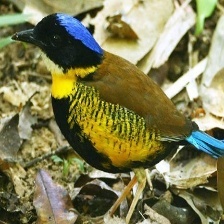
Species: GURNEYS PITTA
Scientific name: HYDRORNIS GURNEYI